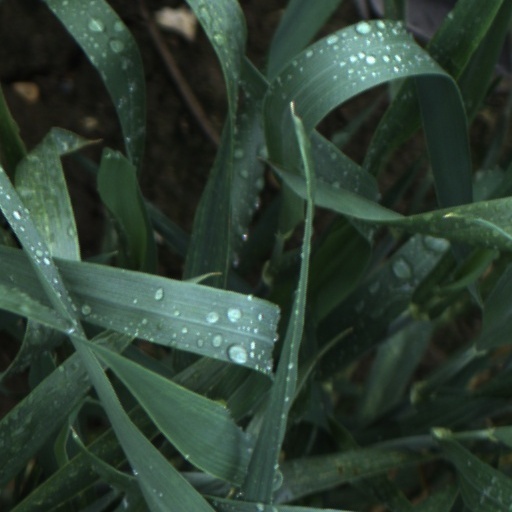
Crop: wheat